Scraper (kitchen)

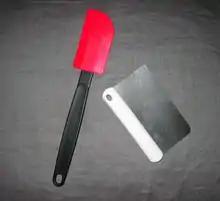
Kitchen scrapers

A kitchen scraper is a kitchen implement made of metal, plastics (such as polyethylene, nylon, or polypropylene), wood, rubber or silicone rubber. In practice, one type of scraper is often interchanged with another or with a spatula (thus scrapers are often called "spatulas") for some of the various uses.